Kerrobert

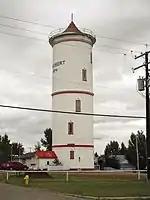
Kerrobert Water Tower

The village began with the name of Hartsberg in 1906, which became Kerr-Robert in 1910, with a final name change in 1924 to Kerrobert.